Maria Wörth

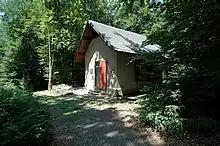
Mahler's composing hut

In 1901 the composer Gustav Mahler built a villa near the hamlet of Maiernigg, on the lakeside in the east of the municipality, where he was already using a "composing hut" in which most of his works written between 1900 and 1907 were composed, including his Symphonies No. 5-8. The hut is now open as a small museum. Through his friendship with Alma Mahler, the composer's widow, Alban Berg also composed at Maiernigg, which was visited by many of the Viennese artistic elite.